Israeli apartheid

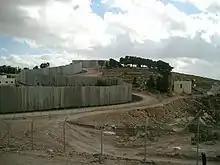
The barrier, called an "apartheid wall" by pro-Palestinian groups, "a security fence" by Israel

In 2003, a year after Operation Defensive Shield, the Israeli government announced a project of "fences and other physical obstacles" to keep Palestinians from crossing into Israel. Several figures, including Mohammad Sarwar, John Pilger, and Mustafa Barghouti, have called the resultant West Bank barrier an "apartheid wall".